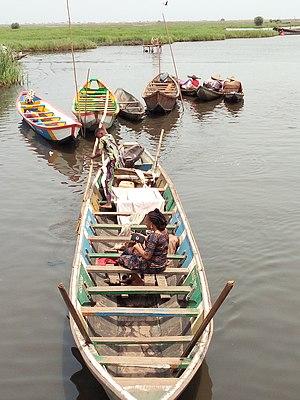
Sô-Tchanhoué est un village semi-lacustre du sud-est du Bénin, situé sur la rive septentrionale du lac Nokoué, à proximité de Ganvié, dans la commune de Sô-Ava et le département de l'Atlantique.